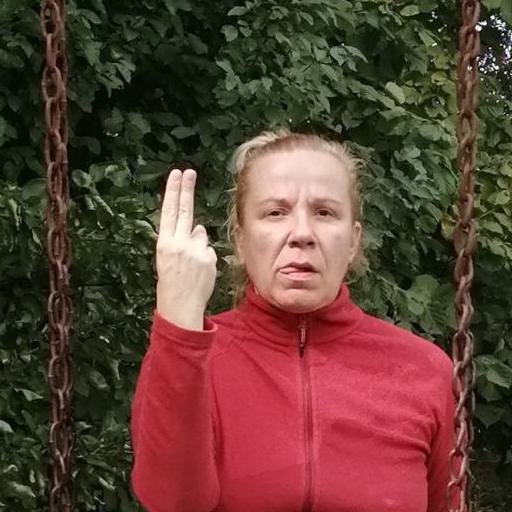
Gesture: two_up_inverted